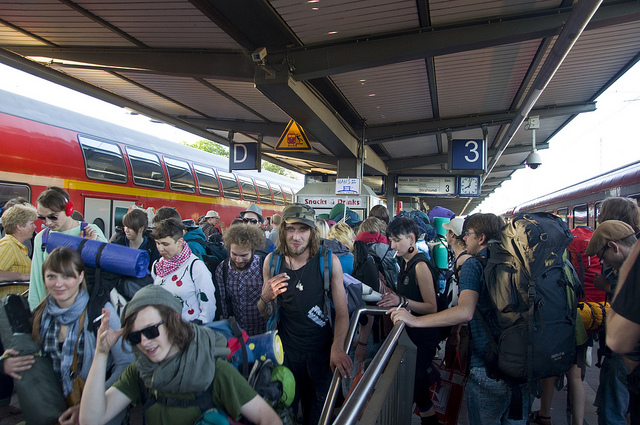
user: Given an image and a question. Answer the question in a short answer. Question: What is a risk of this situation? Short Answer:
assistant: get lost